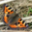
Label: butterfly